Horobetsu Station

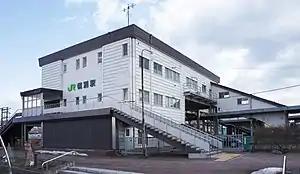

is a railway station on the Muroran Main Line of Hokkaido Railway Company (JR Hokkaido) located in Noboribetsu, Hokkaidō, Japan. The station is assigned the station number H30.